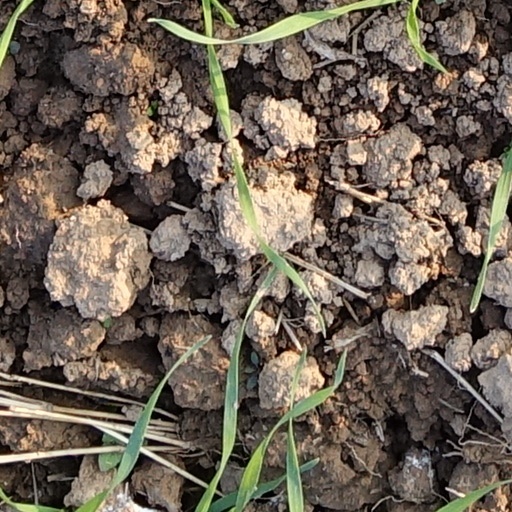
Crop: wheat